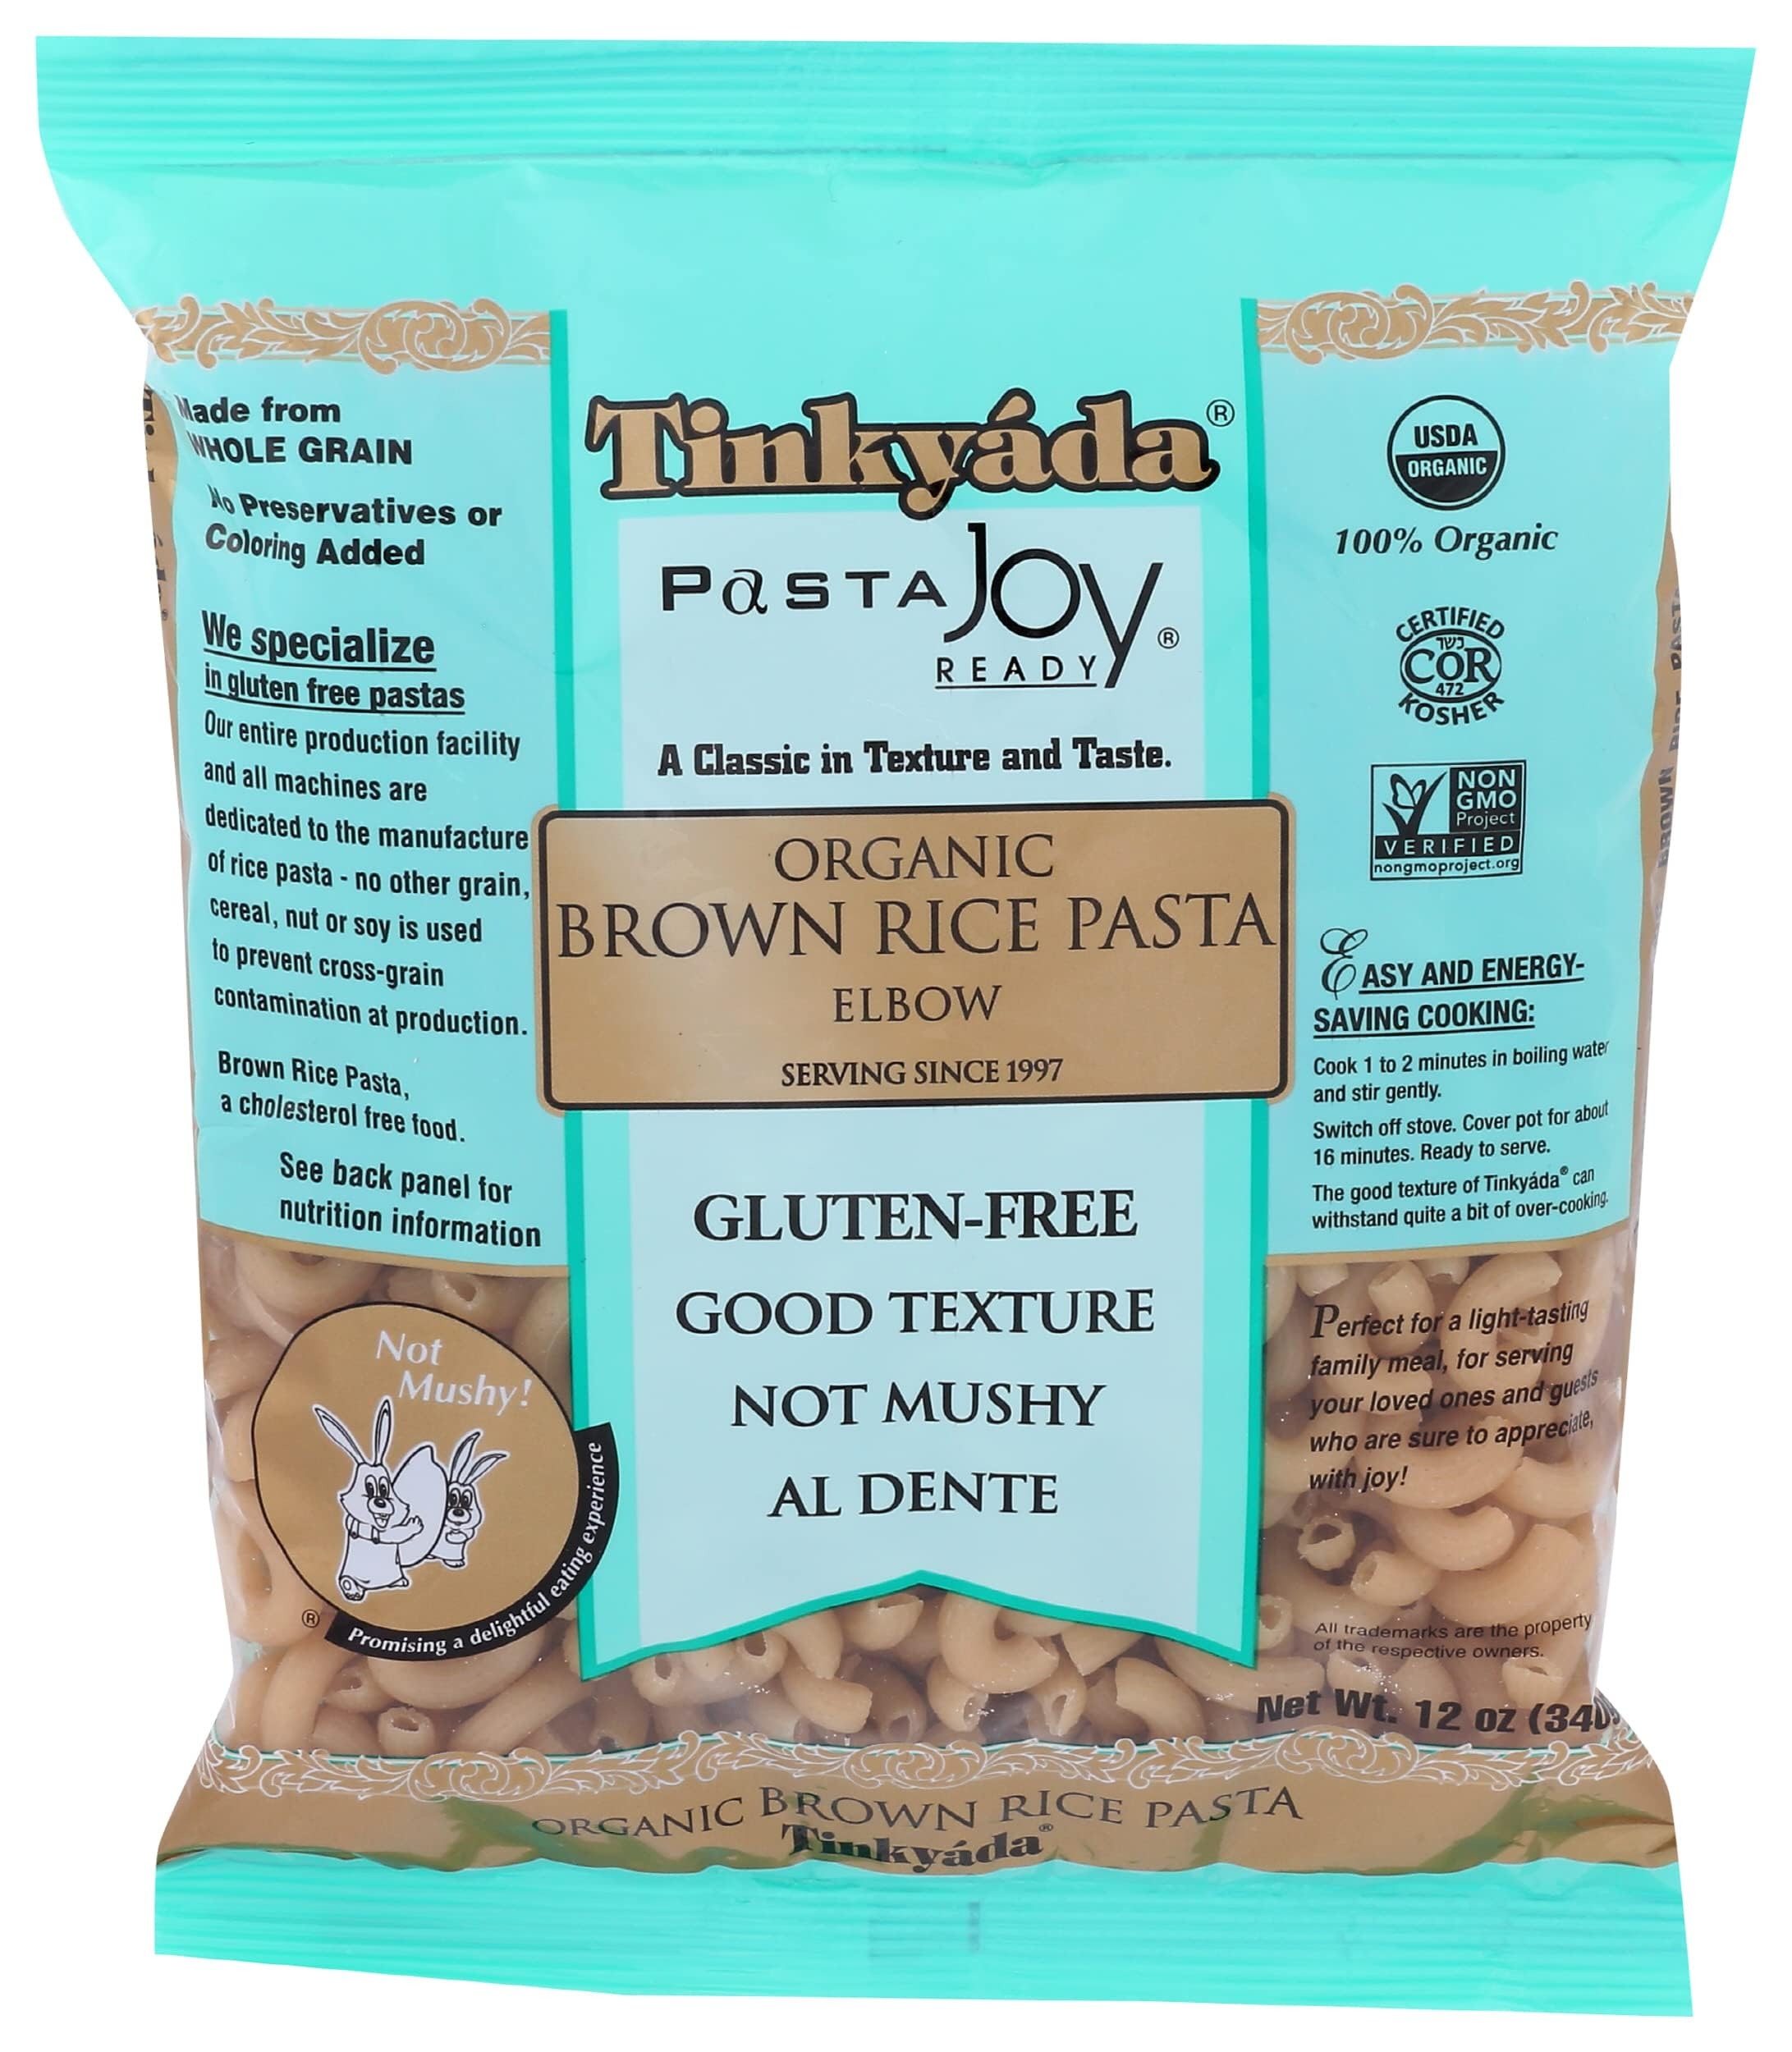
Item Name: Tinkyada NOODLE
Value: nan
Unit: None

Price: 11.47